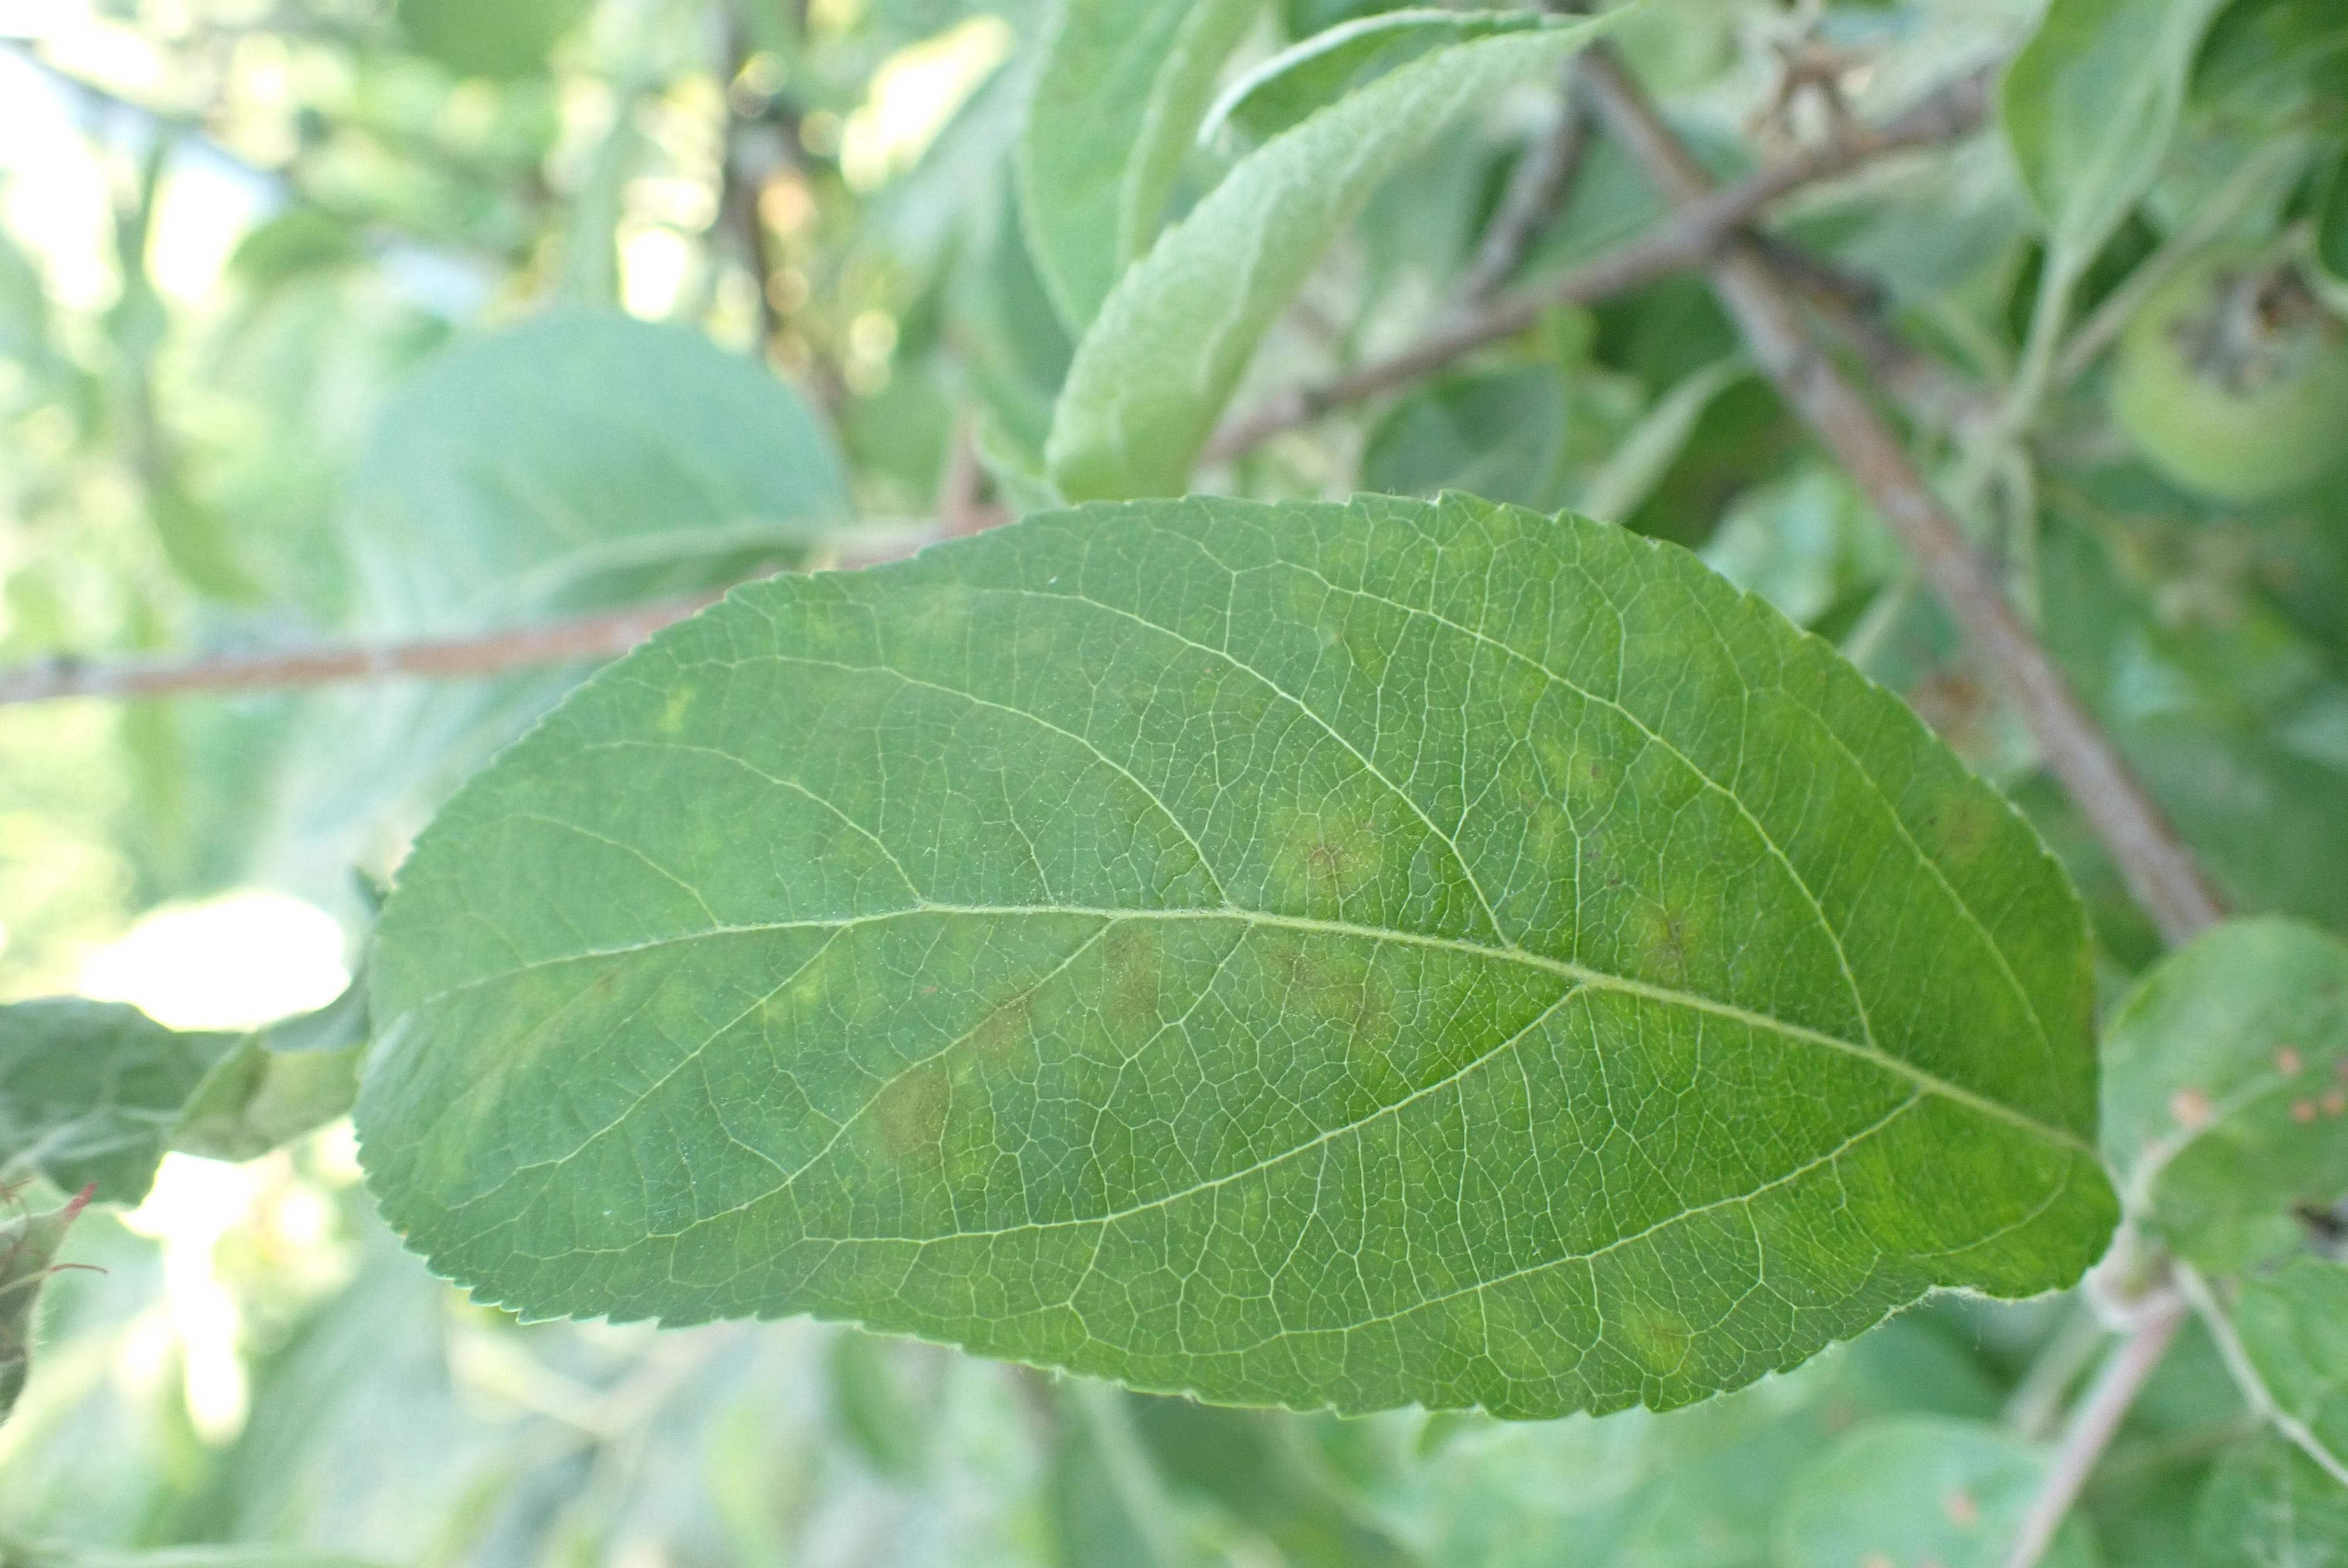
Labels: scab